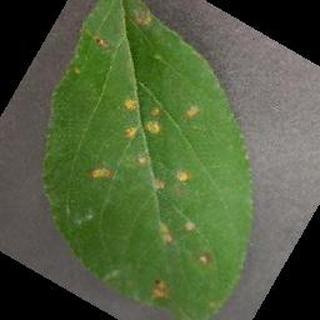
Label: apple_cedar_apple_rust